Royal Academy of Art, The Hague

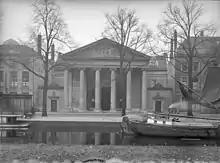
Entrance area of the Royal Academy of Art, Prinsessegracht 3–4, 1930

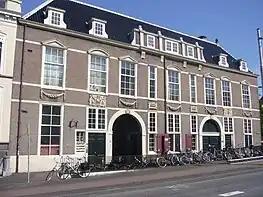

The Royal Academy of Art The Hague, was founded on September 29, 1682, by Willem Doudijns, Theodor van der Schuer, Daniel Mijtens the Younger, Robert Duval and Augustinus Terwesten as the "Haagsche Teeken-Academie" ("The Hague Drawing Academy"). In the evening there were drawings classes and on Saturday the society debated about art.